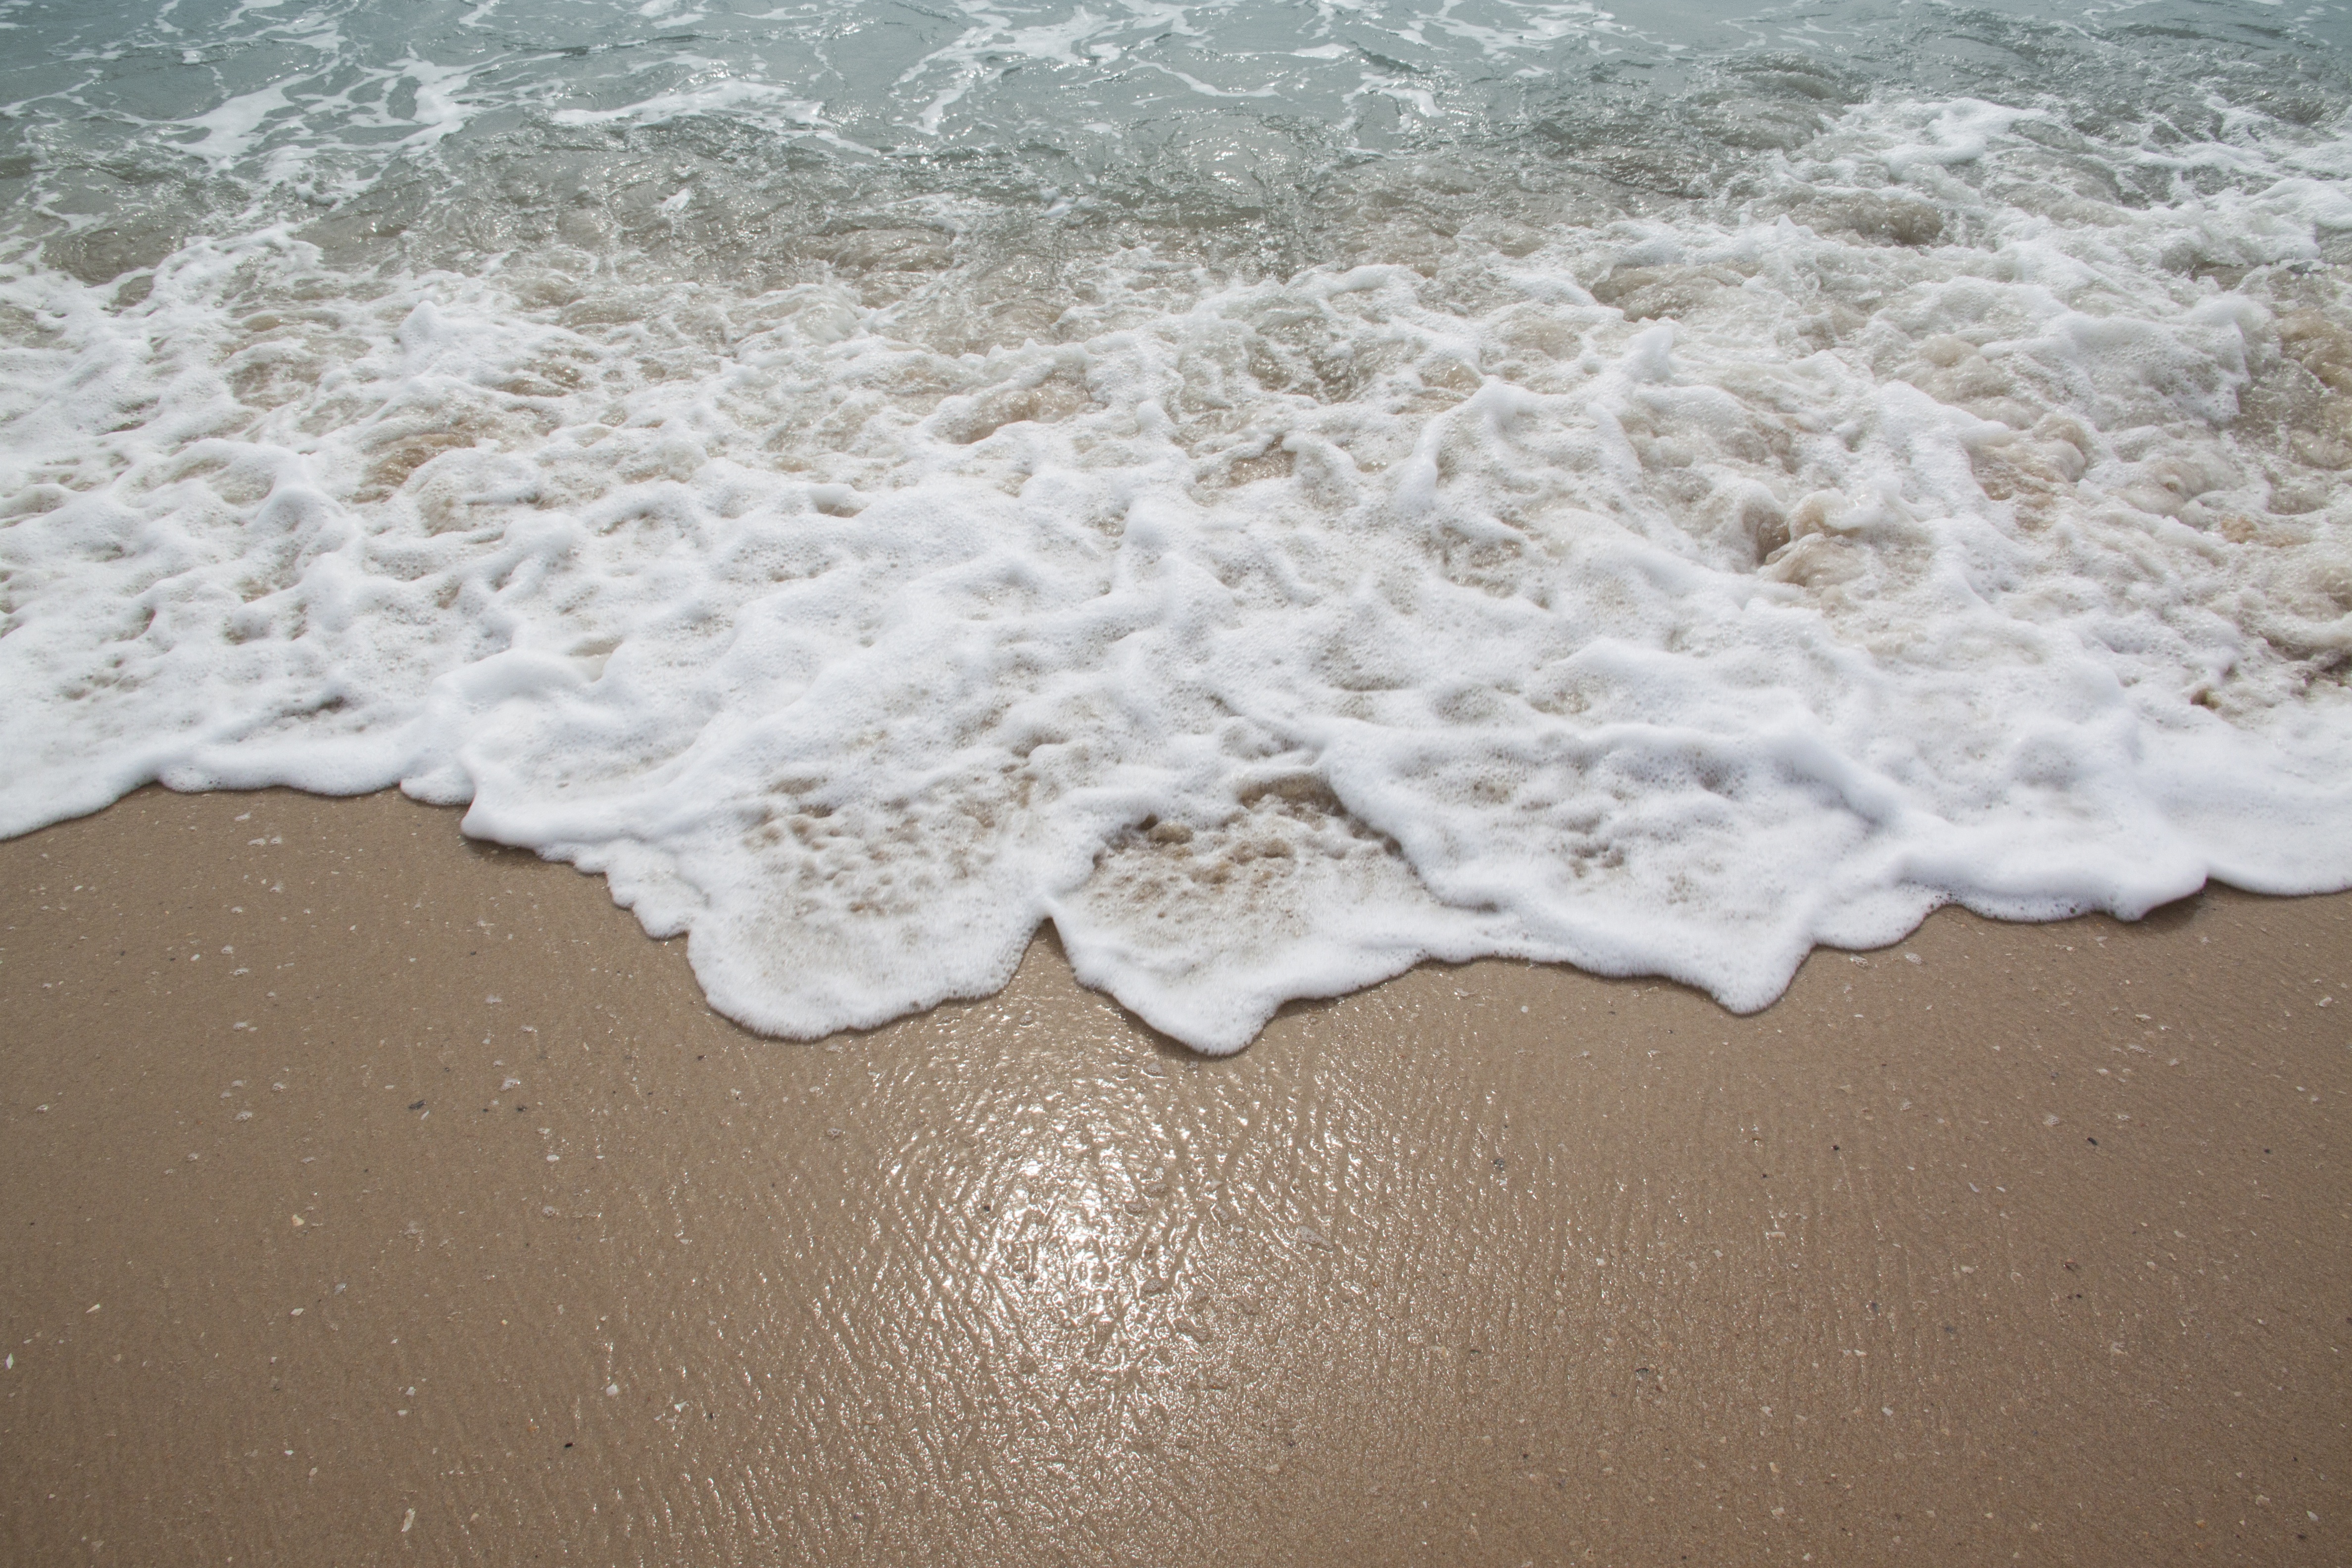
beach, sea, sand, white, wave, floor, lace, material, crochet, textile, freezing, flooring